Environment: lab
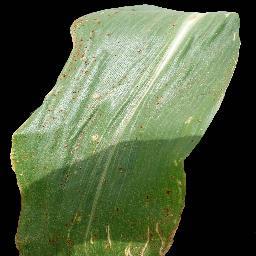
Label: common_rust